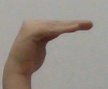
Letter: haa